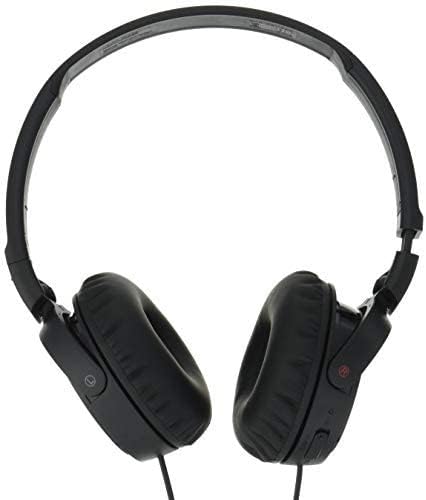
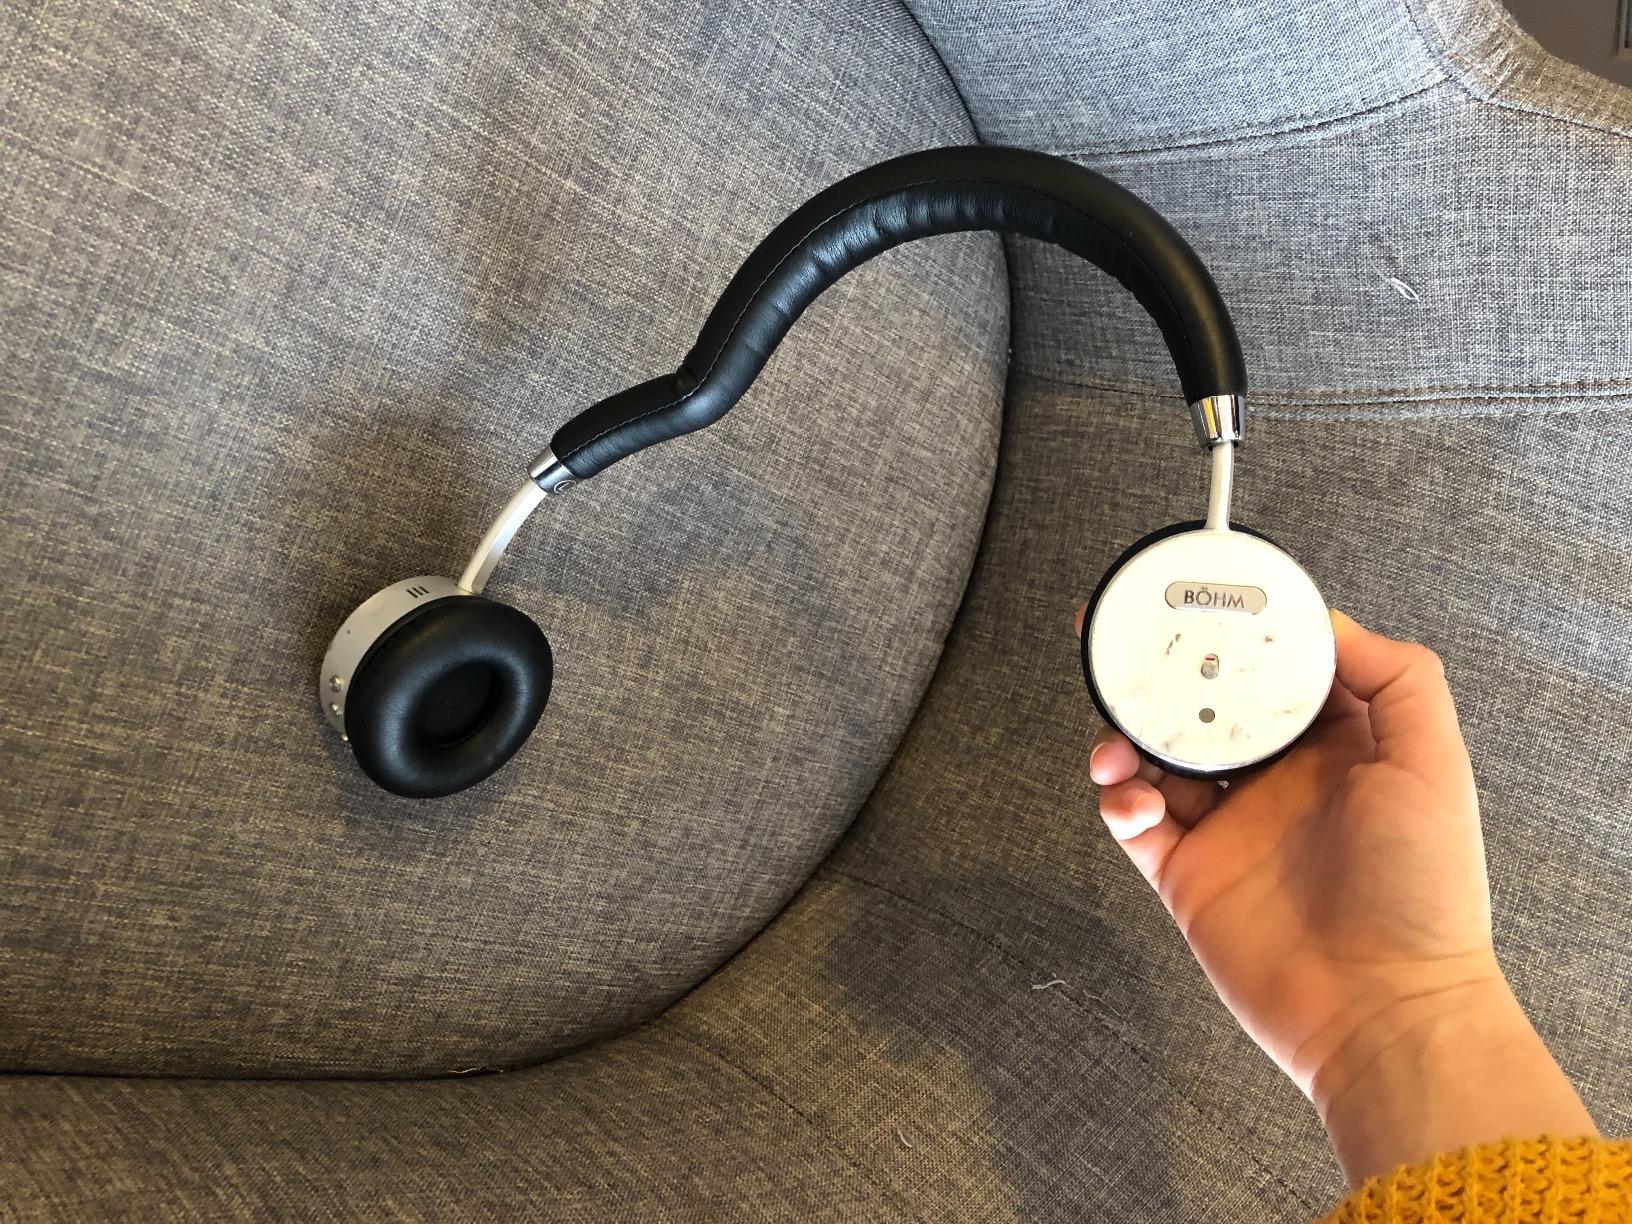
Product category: headphones
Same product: no